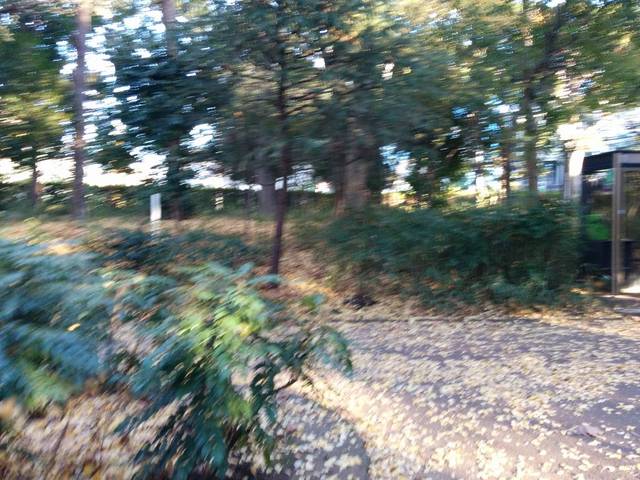
Region: Japan
Coordinates: 35.651, 139.727